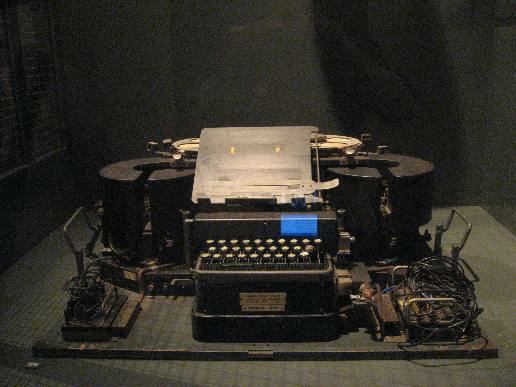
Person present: No